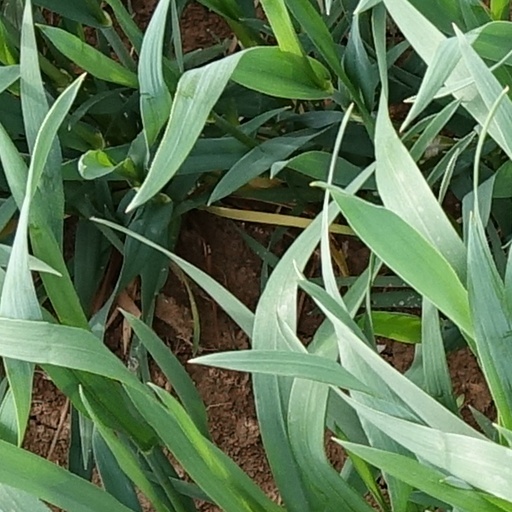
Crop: wheat